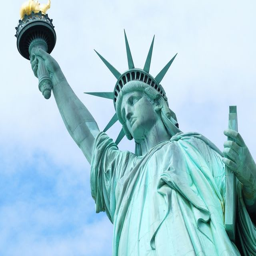
what was the last piece put into place during construction ?